Central of Georgia Railway Company Shop Property

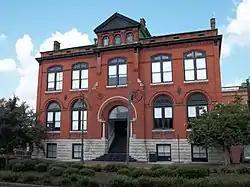

Central of Georgia Railway Company Shop Property is the former administration building of the Central of Georgia Railway. The site complex includes several notable structures, including a freight house, a cotton yard with brick gates which it shares with the Central of Georgia Depot and Trainshed, and a brick viaduct leading to a junction with the line along Louisville Road west of Boundary Street and the Savannah and Ogeechee Canal. The tracks were also located next to "The Gray Building," a Greek Revival structure built in 1856, which the C&G moved their headquarters to. This building became known as "The Red Building."